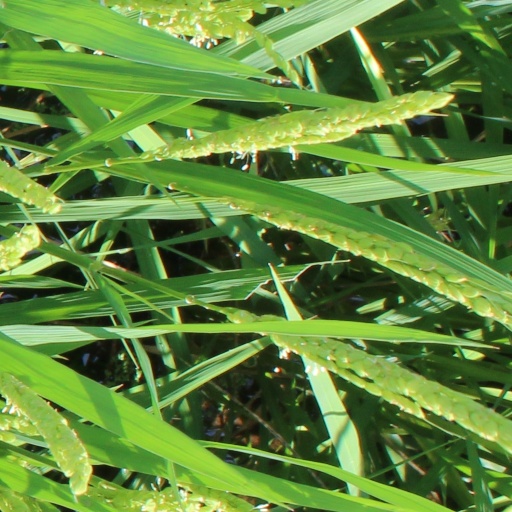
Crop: rice